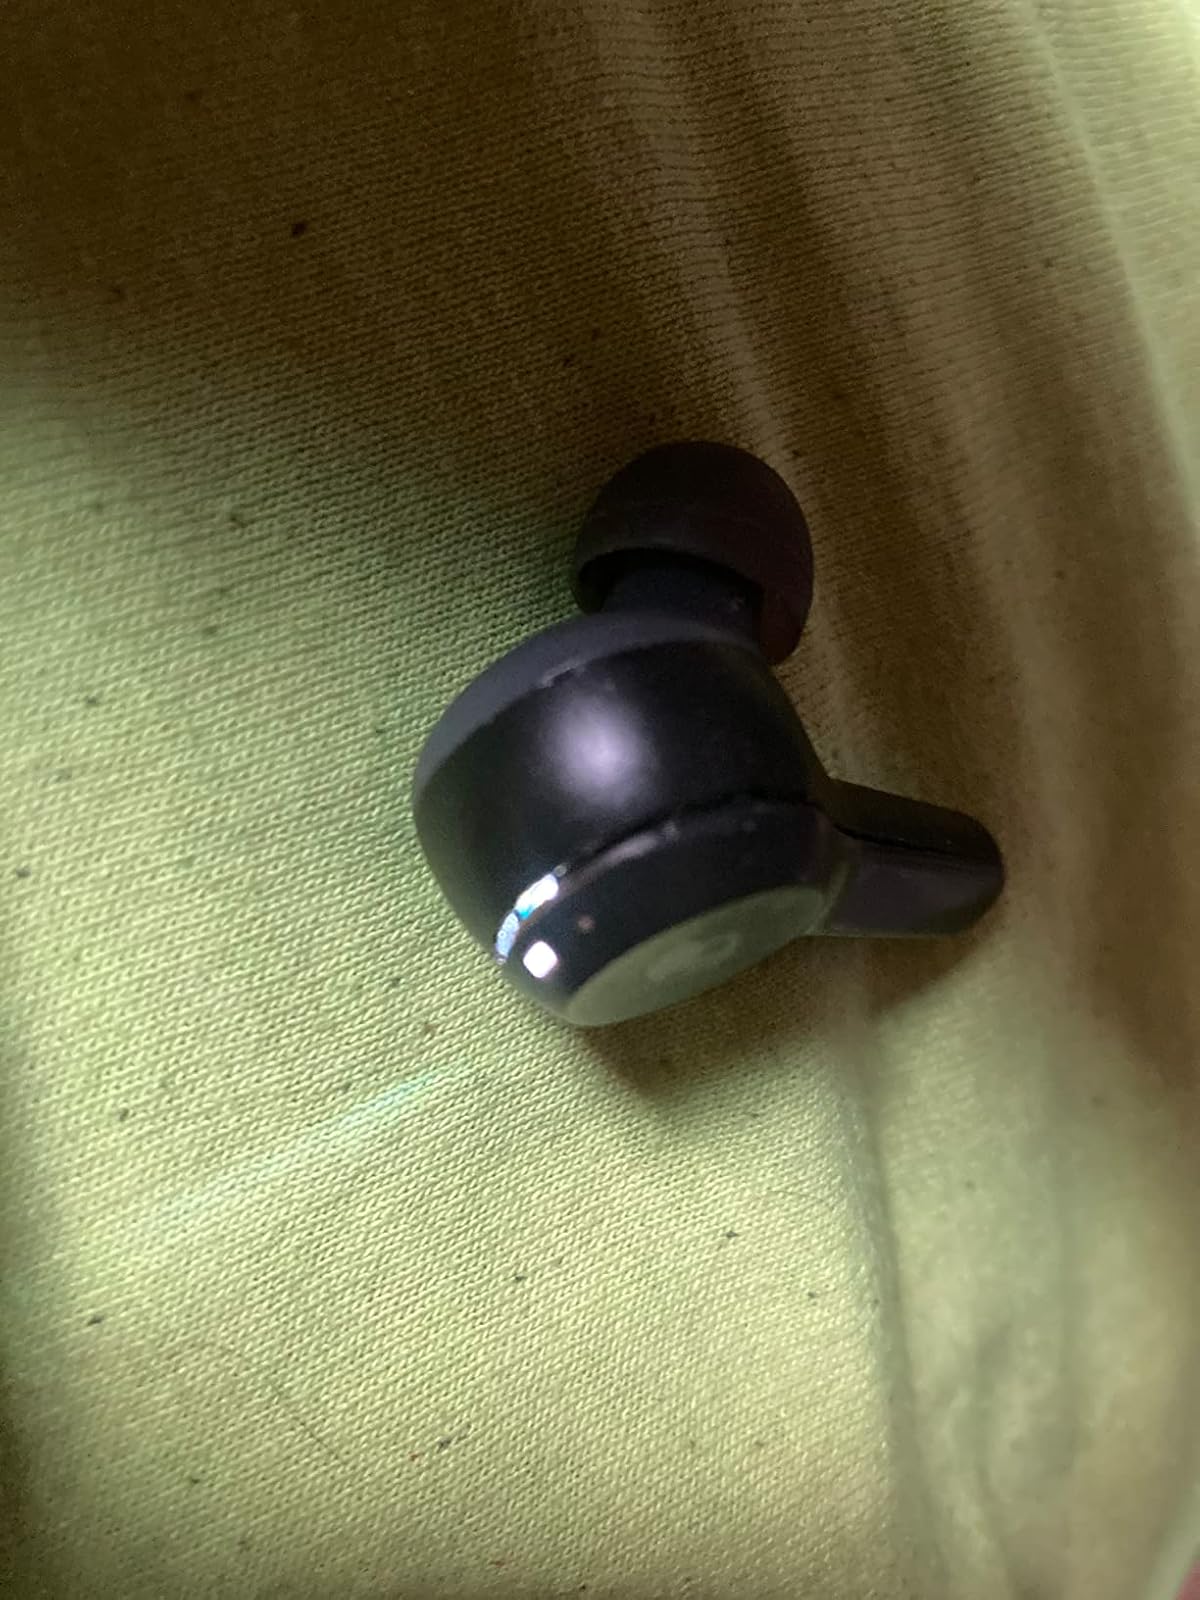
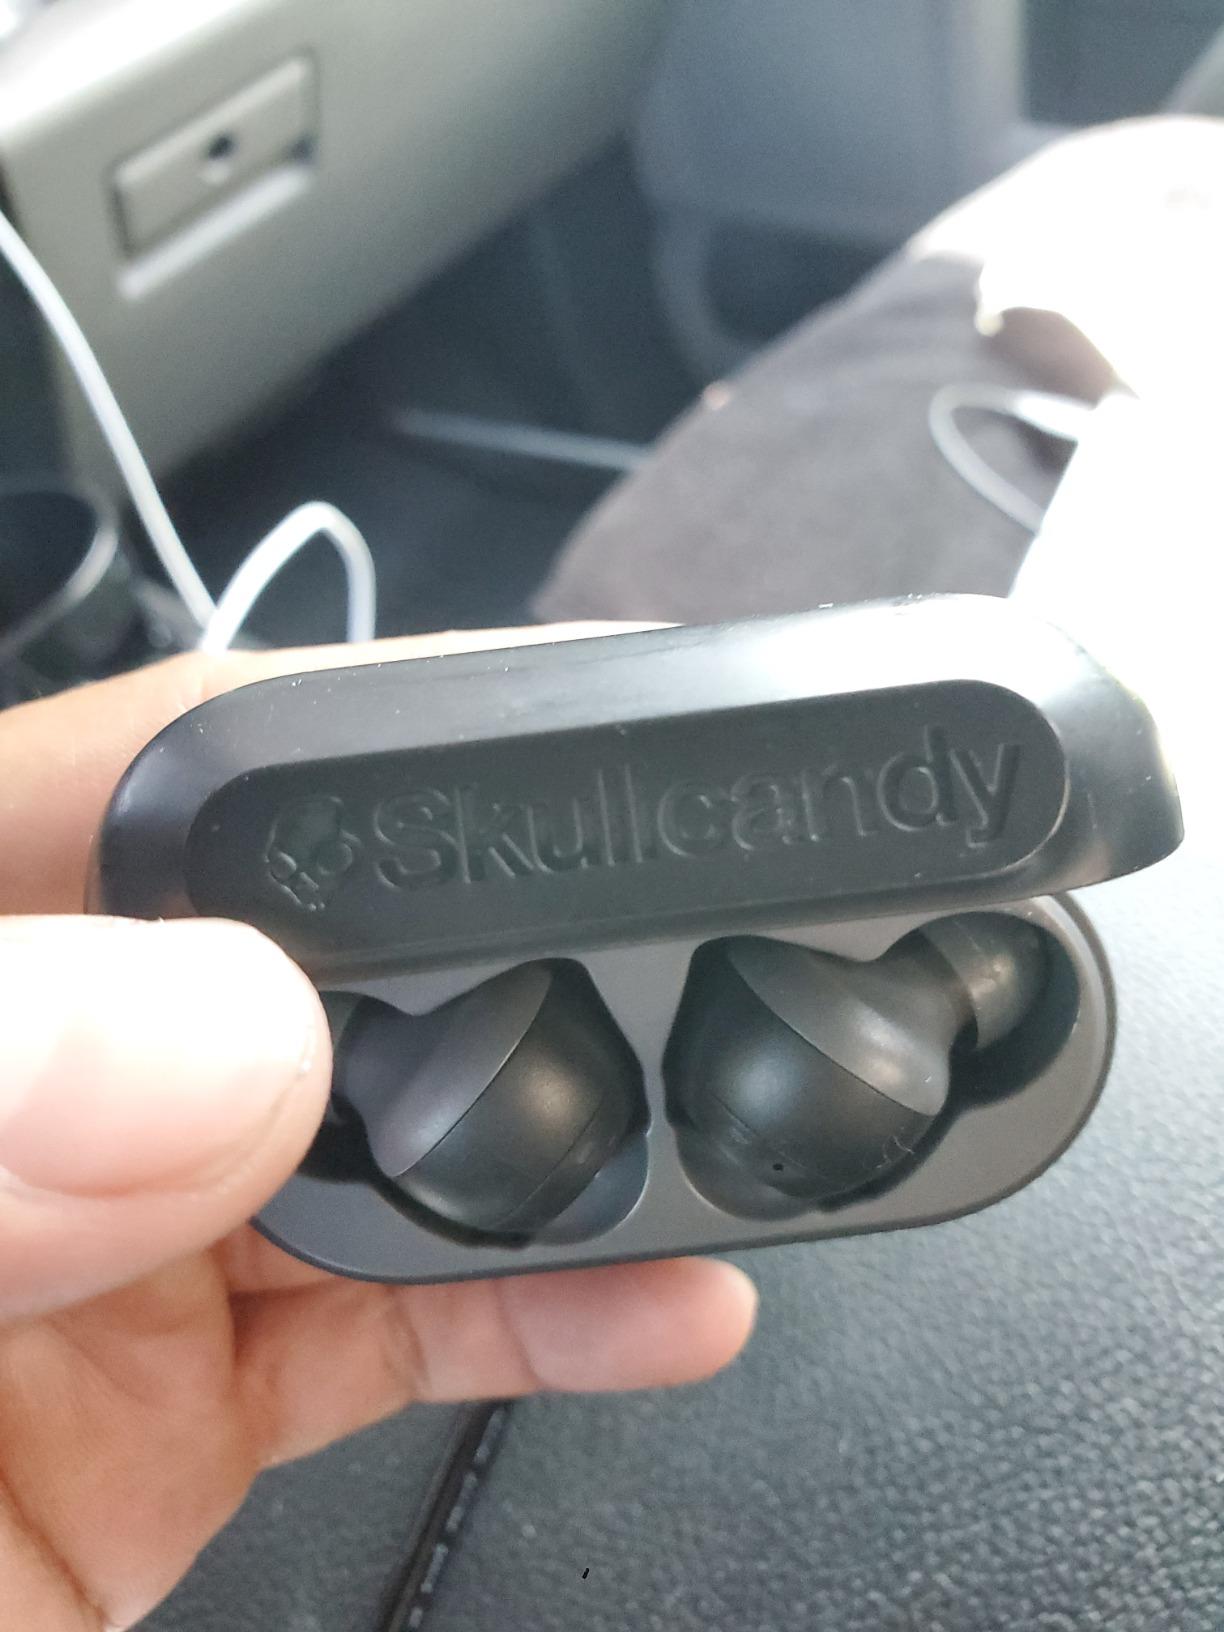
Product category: earbuds
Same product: yes